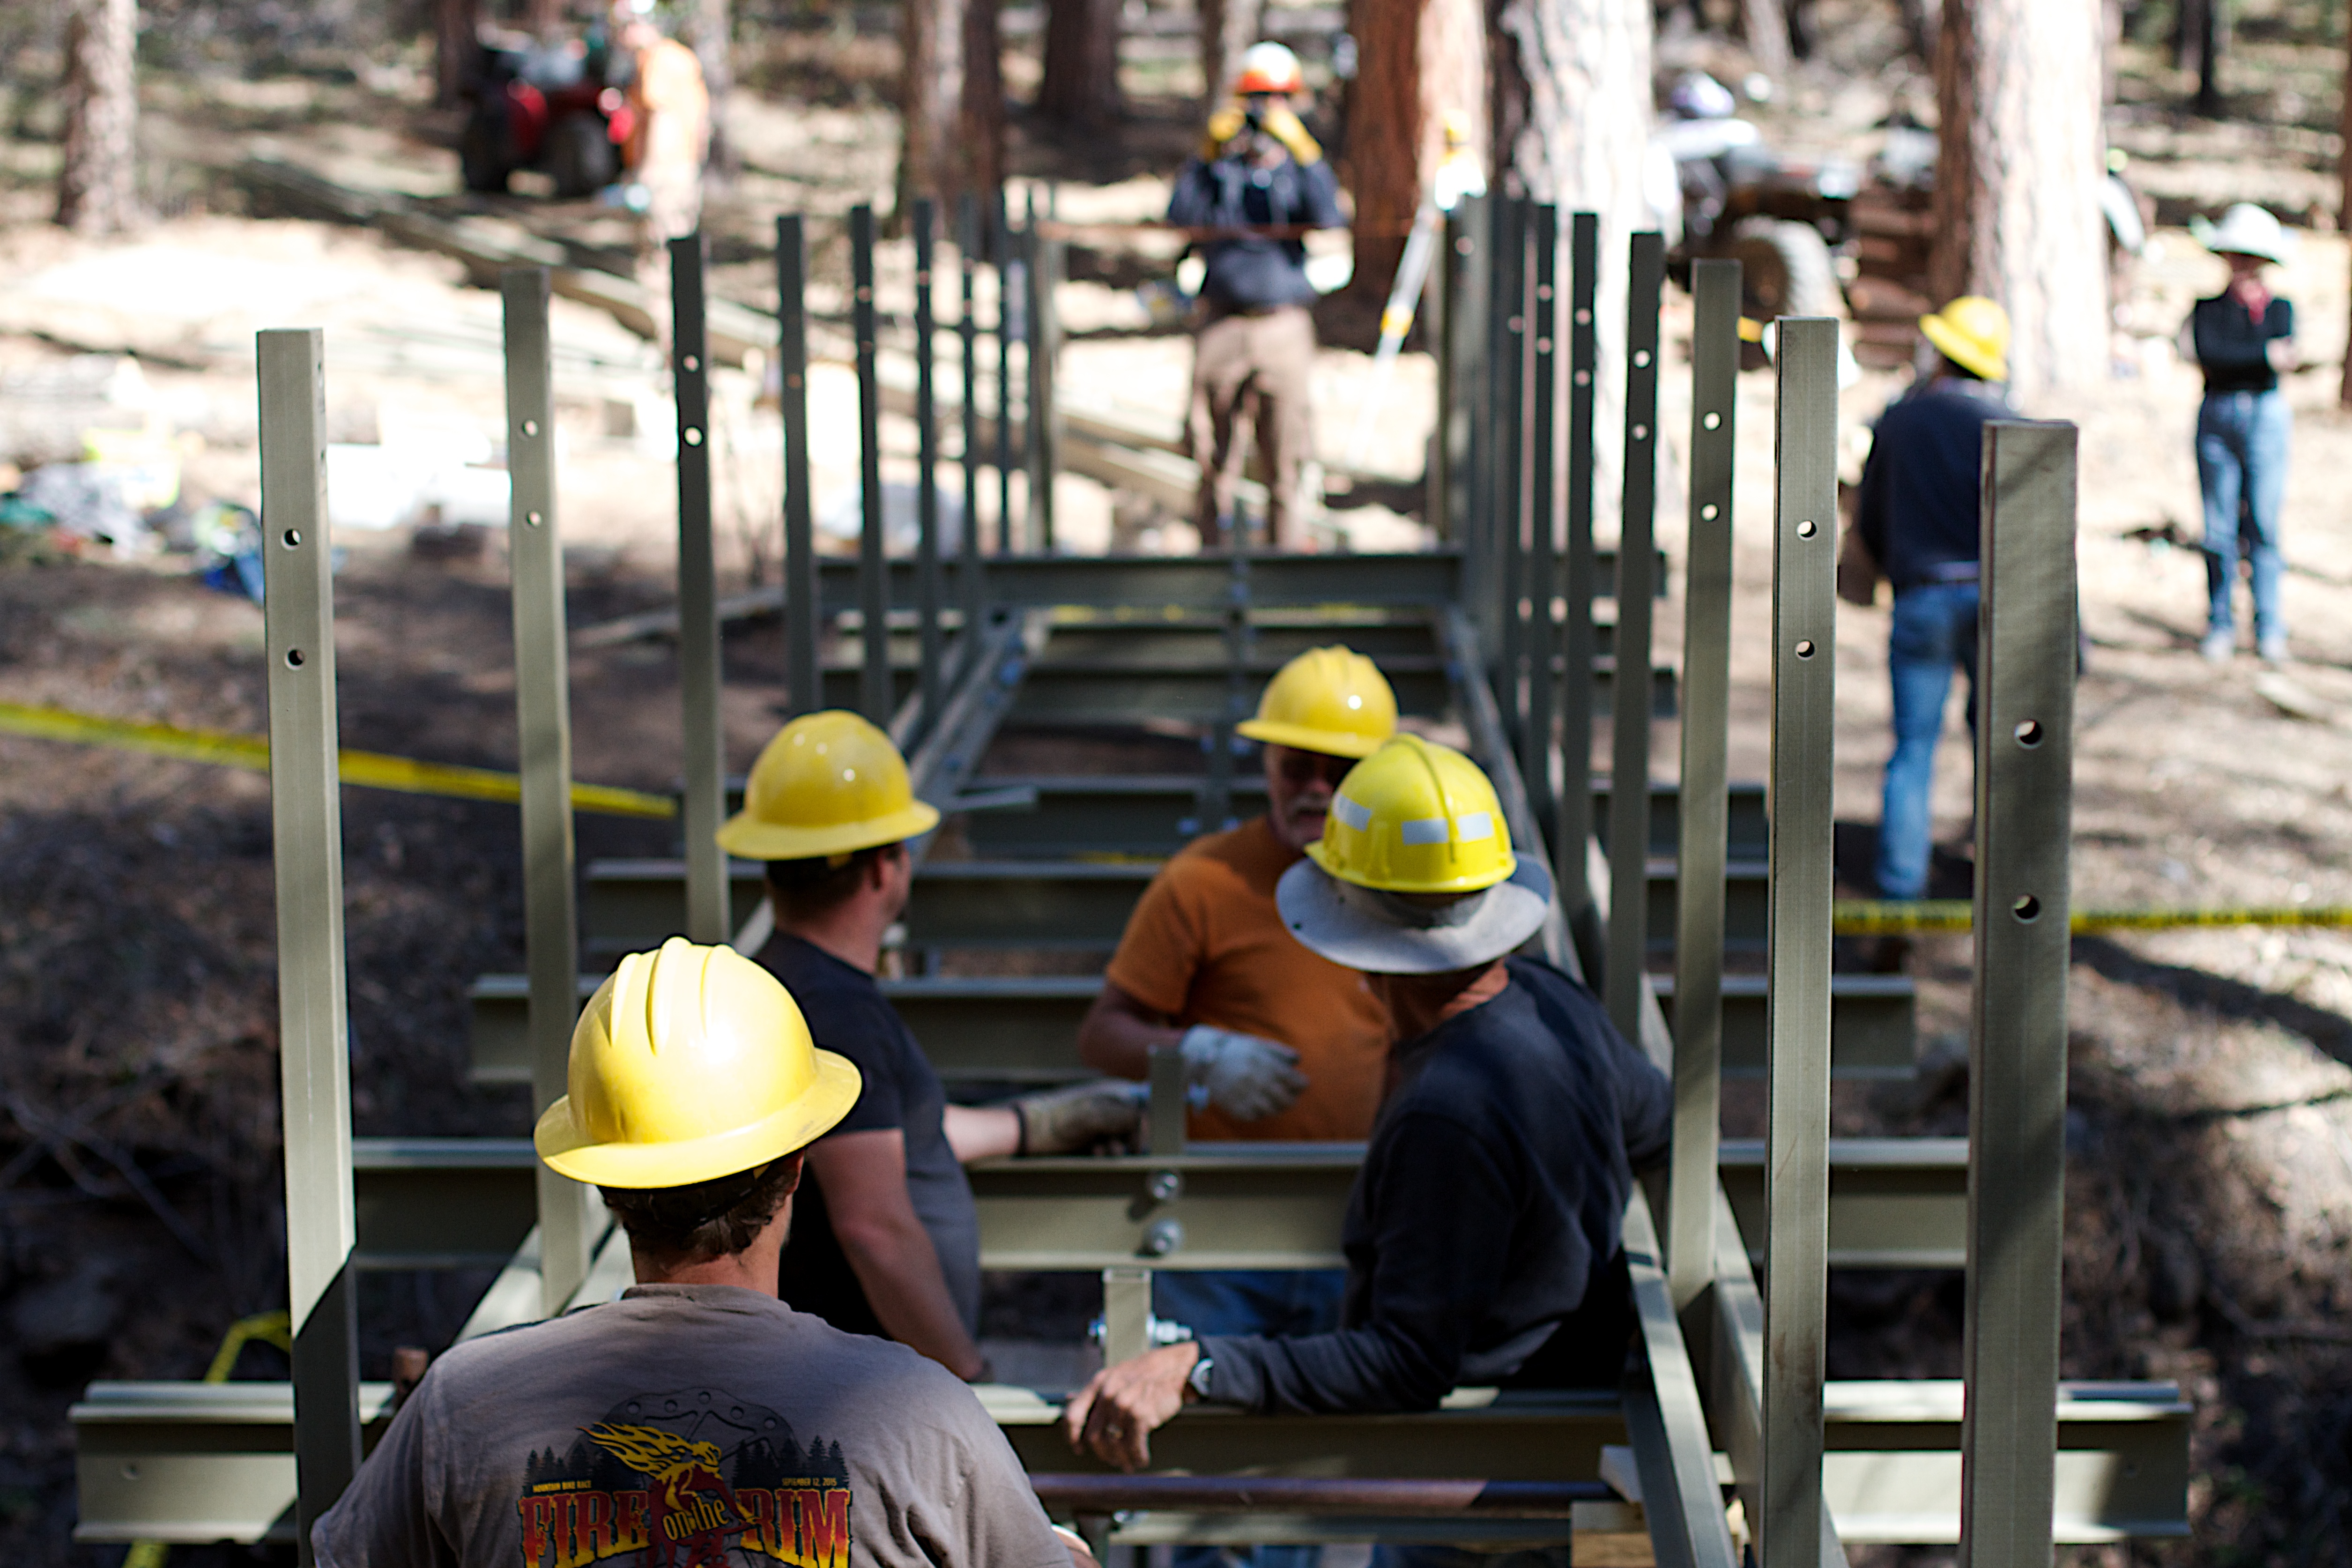
pstrails, laborer, construction worker